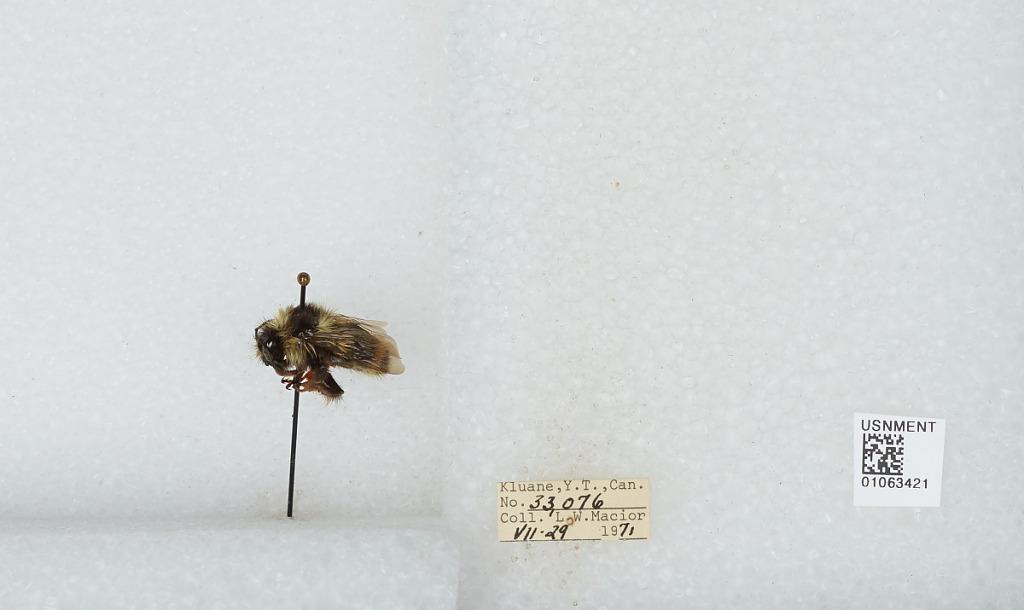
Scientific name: Bombus bifarius nearcticus
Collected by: L. Macior
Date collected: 1971-7-29
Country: Canada
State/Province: Yukon Territory
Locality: Kluane
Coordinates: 60.75, -139.5